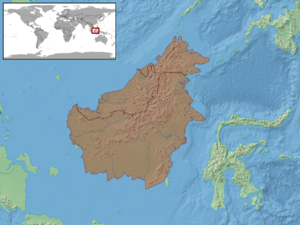
Calamaria hilleniusi est une espèce de serpents de la famille des Colubridae.